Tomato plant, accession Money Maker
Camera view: vertical (180 deg); turntable rotation: 270 degrees
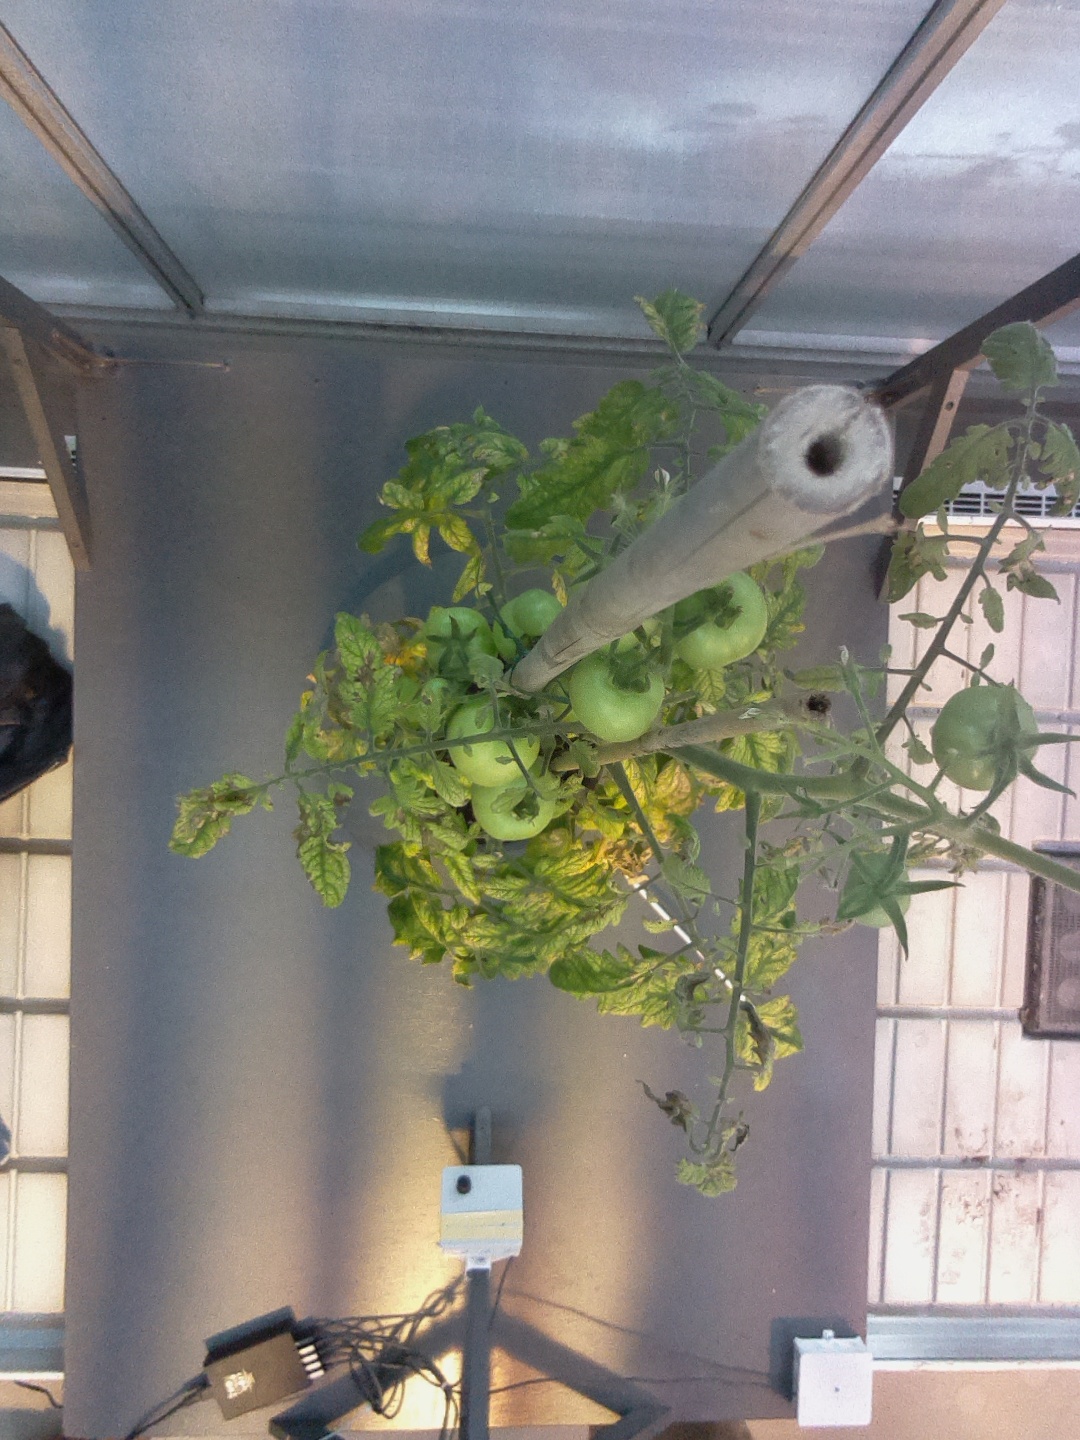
BBCH growth stage 76: 60%-70% of final fruit size